Toni Collette

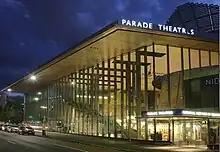
The National Institute of Dramatic Art (NIDA) in Kensington, New South Wales, where Collette studied acting

Collette is the eldest of three children having two younger brothers. She was raised in the Sydney suburb of Glebe until the age of six, then in Blacktown, New South Wales. Her father, Bob Collett, was a truck driver, and her mother Judy ("née" Cook) was a customer-service representative. Collette later learned on an episode of "Who Do You Think You Are?" that Bob was possibly born as a result of his mother Norma's ("née" McWhinney) having an extramarital affair with a US Navy chief petty officer stationed in Australia during and after World War II. Norma and her husband (Harold "Stanley" Collett) were going through a divorce, and Bob's DNA test determined that Stanley was not his biological father. Despite a public appeal in August 2015, her biological grandfather's name is not known.